Oxford University W.A.F.C.

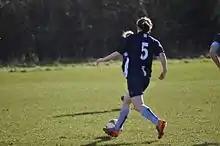
A Furies player 13/14

24 women's college teams are registered to the Women’s College League, of which there are four divisions. Eight of these are joint teams made up of two or three colleges. The college teams also compete in the Cuppers competition, which was won by Worcester College in the season 2013/2014, with a 1-0 victory over Keble/Hertford.